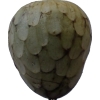
Label: cherimoya